Number theory

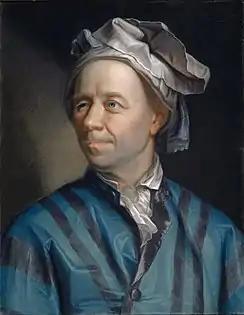
Leonhard Euler

French mathematician Pierre de Fermat (1607–1665) never published his writings but communicated through correspondence and wrote in marginal notes instead. His contributions to number theory brought renewed interest in the field in Europe. He conjectured Fermat's little theorem, a basic result in modular arithmetic, and Fermat's Last Theorem, , as well as proved Fermat's right triangle theorem. He also studied prime numbers, the four-square theorem, and Pell's equations.